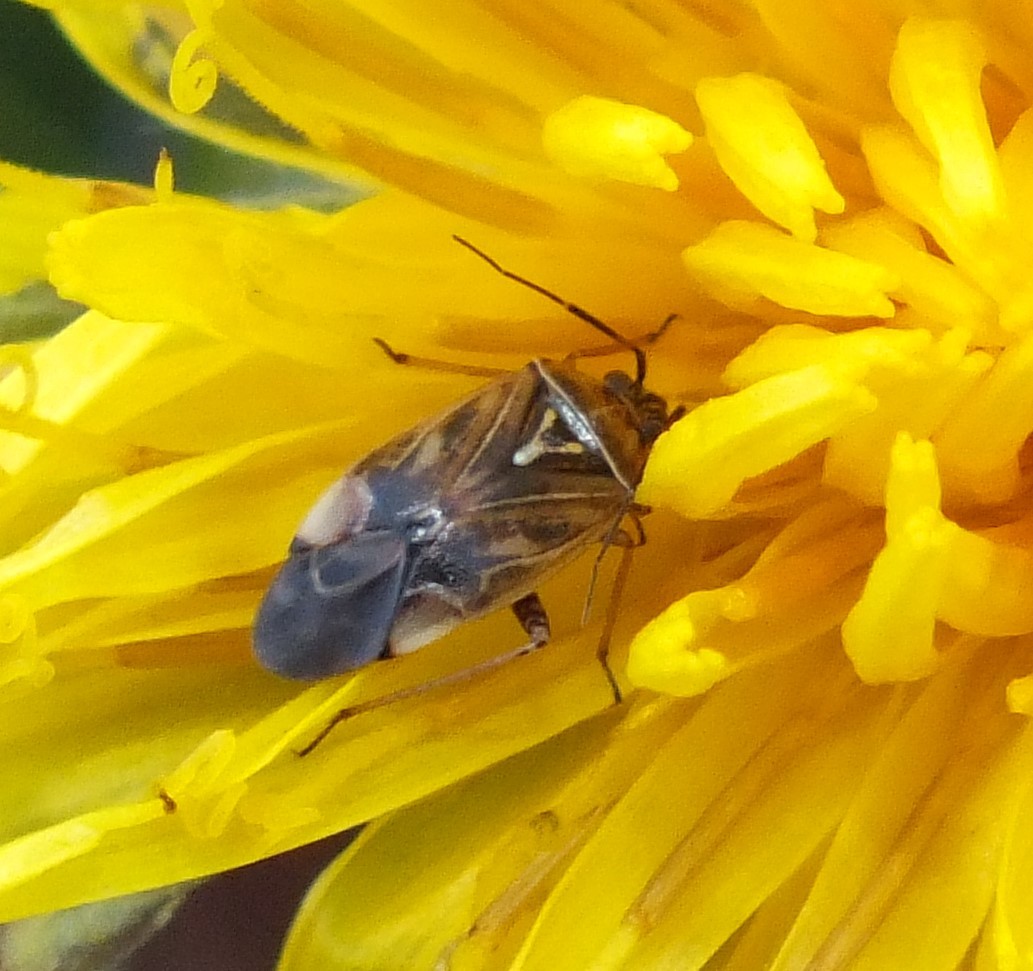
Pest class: lygus_bug